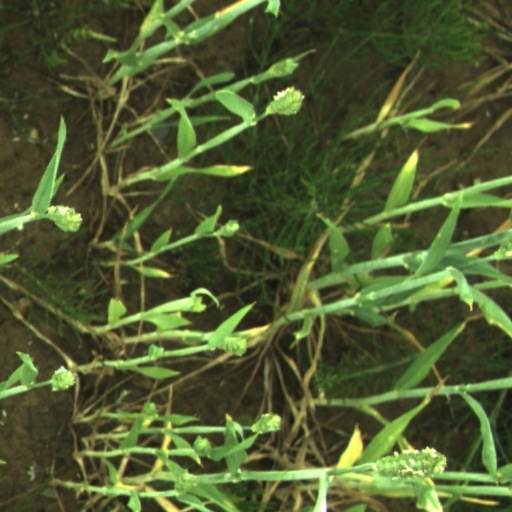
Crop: wheat